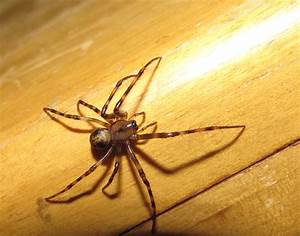
Label: spider